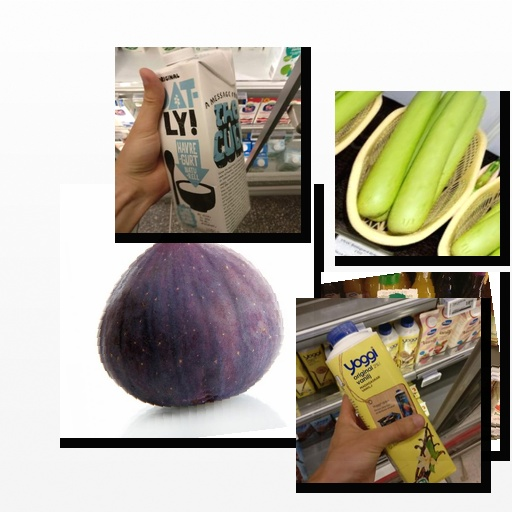
Food items: oatghurt, fig, vanilla_yogurt, golden_grapefruit_juice, bottle_gourd